Annette Carson

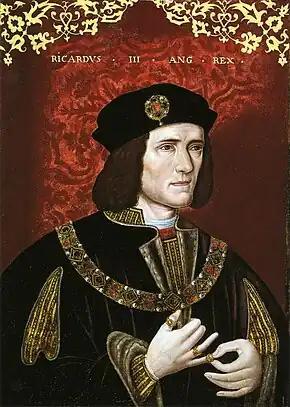
Richard III

With a lifelong interest in King Richard III of England Carson published "Richard III: The Maligned King" (2008, 2009, 2013, 2017), a revisionist analysis of his reign based on non-Tudor sources. Carson concluded that the King's remains still lay under the Greyfriars Church in Leicester where he was originally buried and that the site ‘would now probably lie beneath the private car park of the Department of Social Services’ .